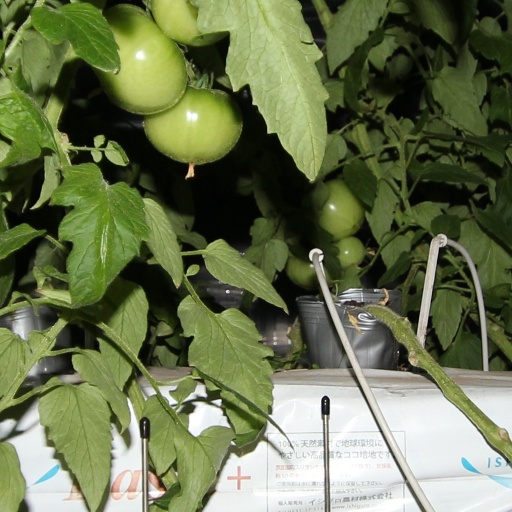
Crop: tomato